Benjamin Romualdez

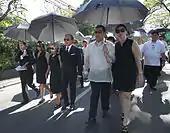
Romualdez's funeral

He died on the afternoon of February 21, 2012, of cancer, at Makati Medical Center in Makati at the age of 81. His remains were brought to Tacloban for a funeral and buried at the Heritage Park in Taguig on February 27.